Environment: real
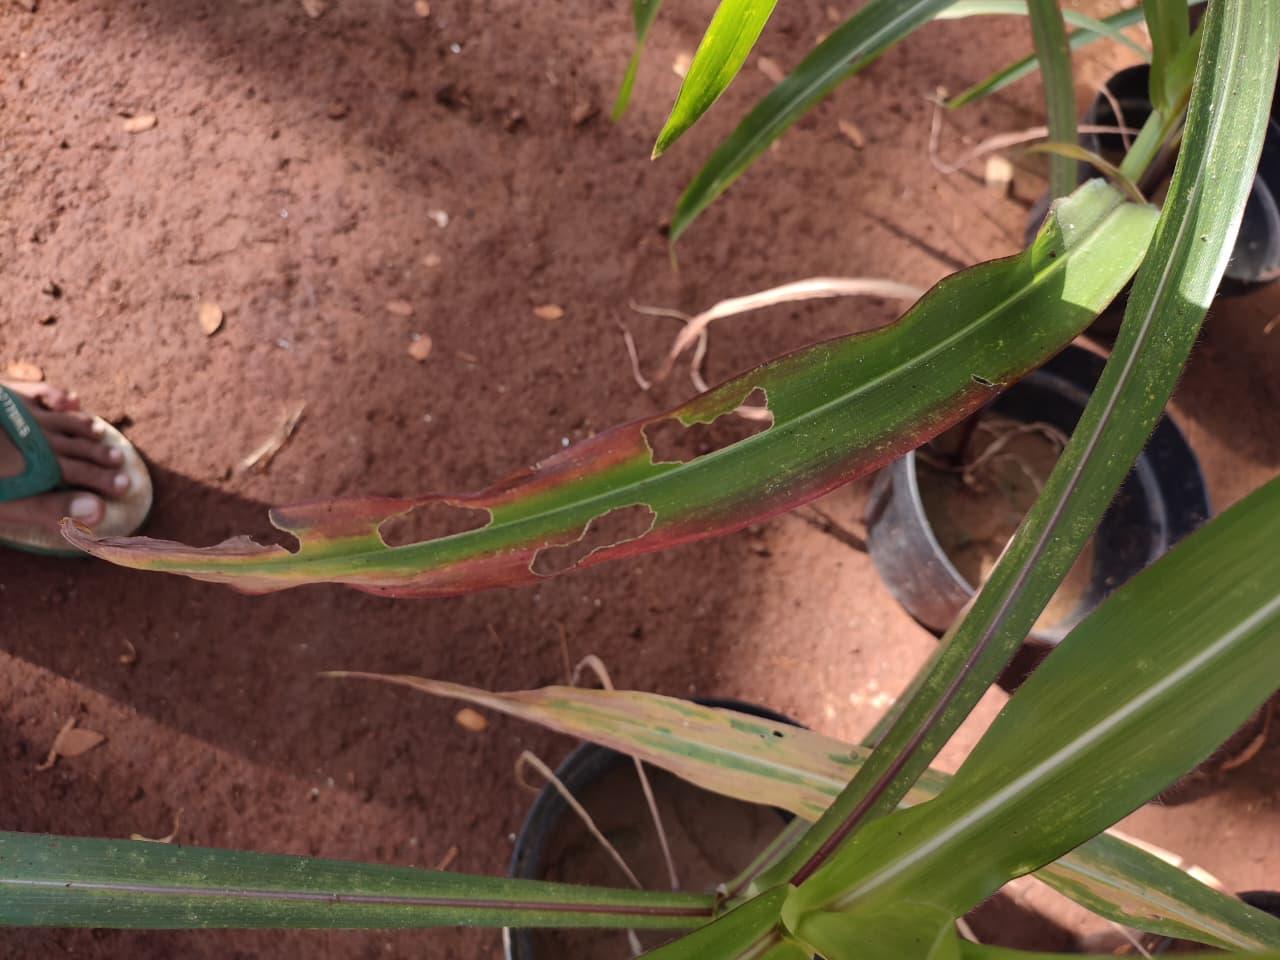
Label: phosphorus_deficiency